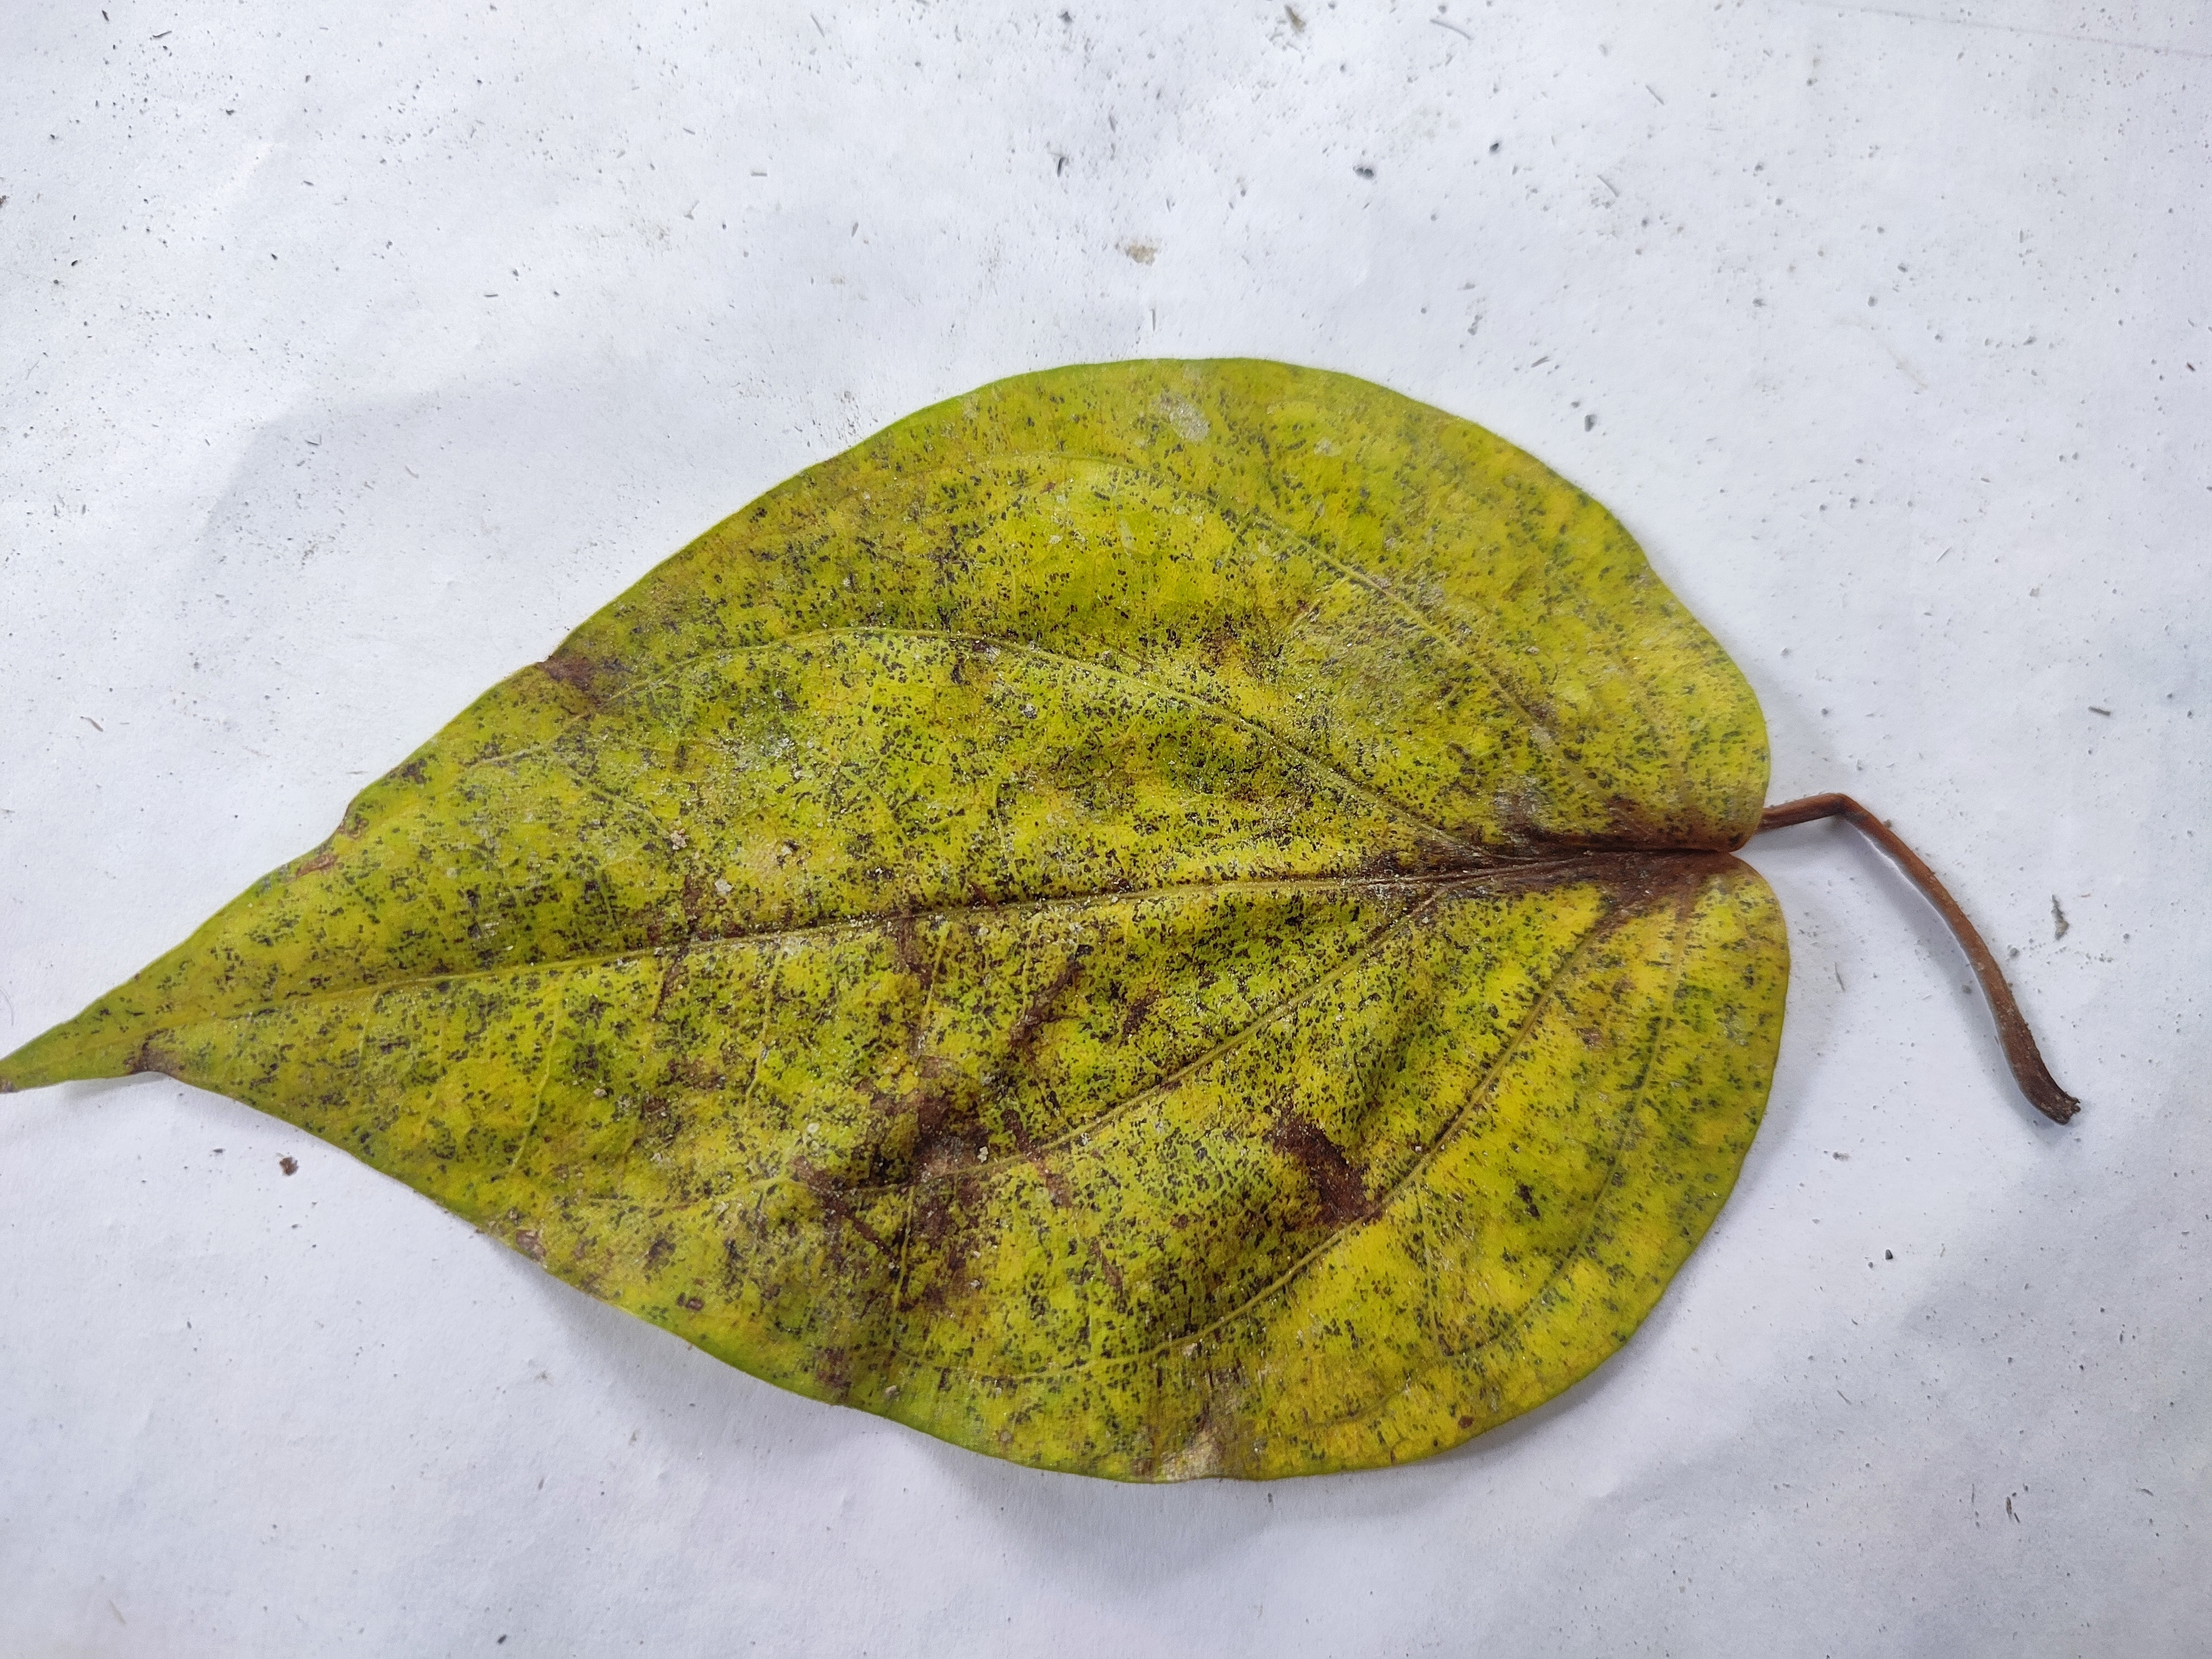
Label: Dried_Leaf